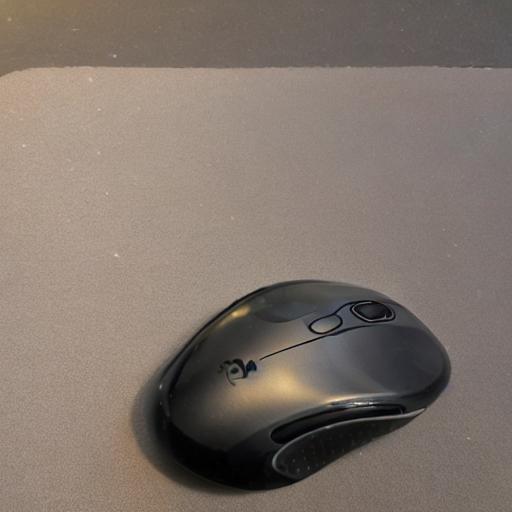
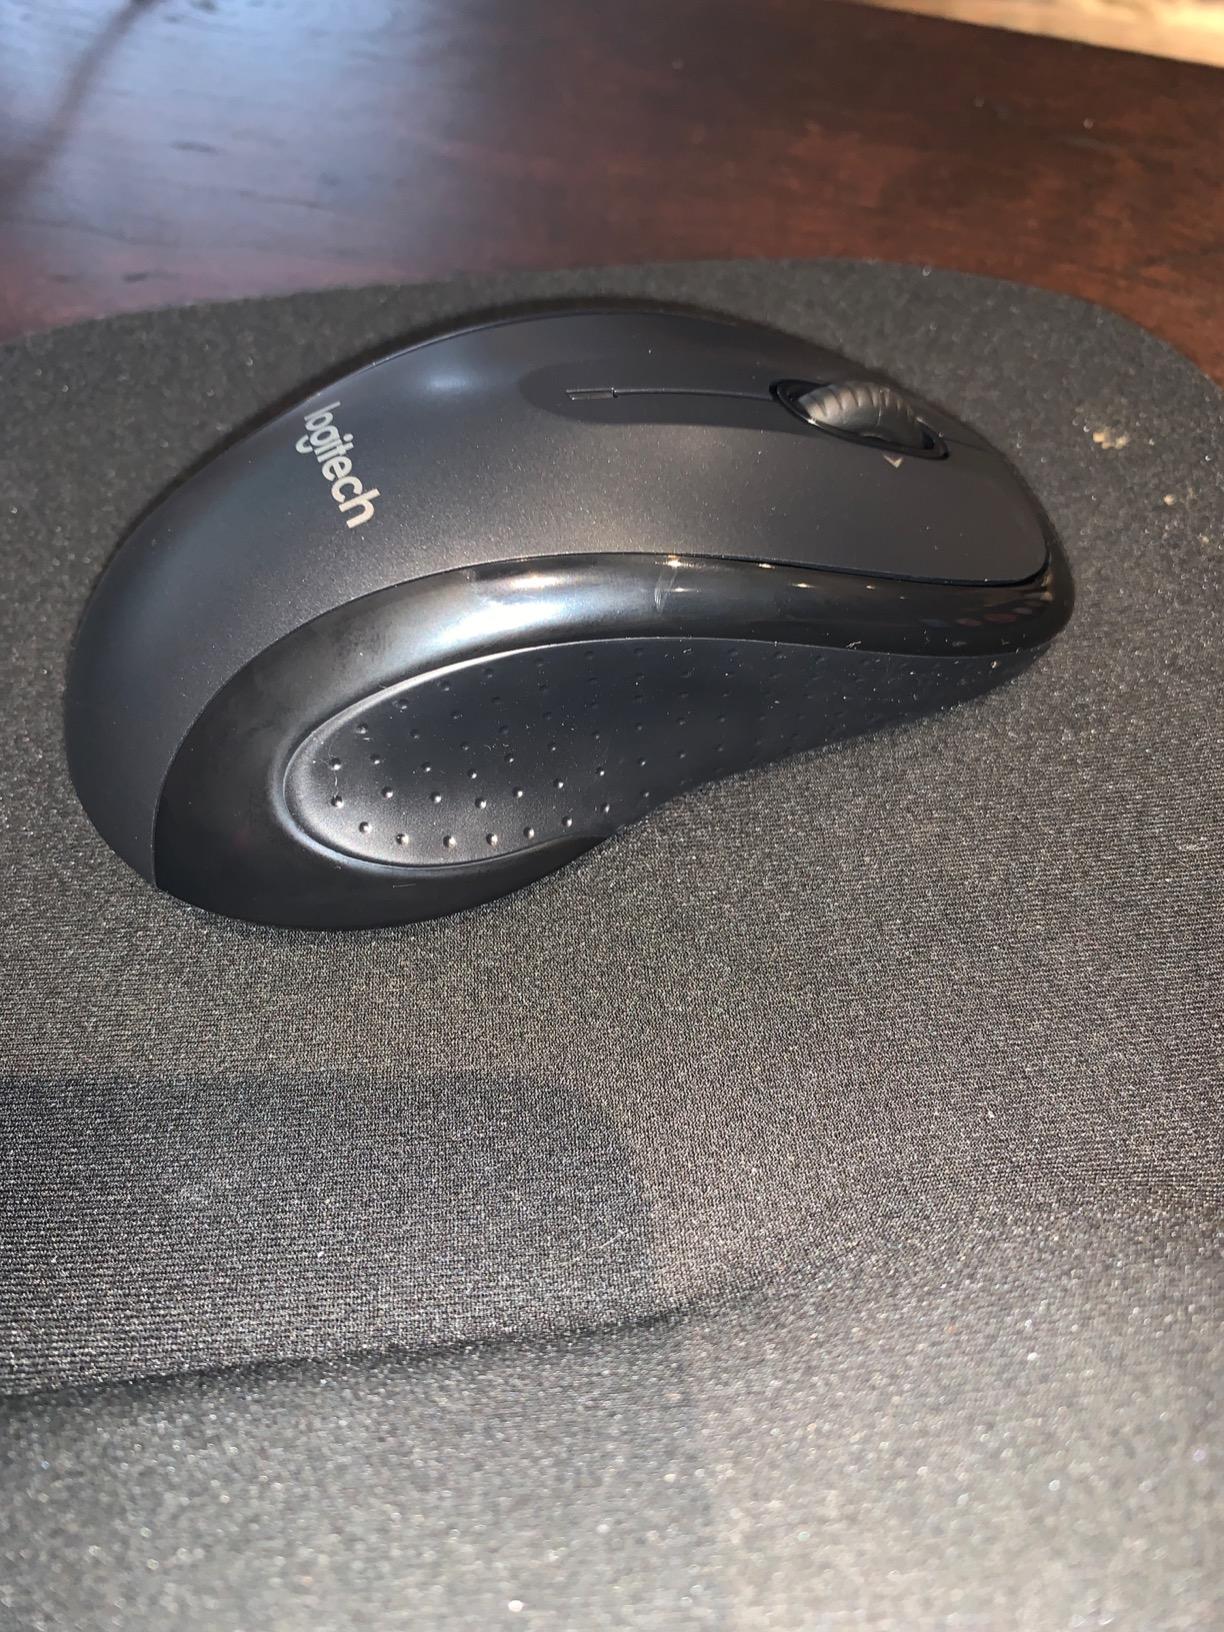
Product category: mouse
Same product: no